Avry

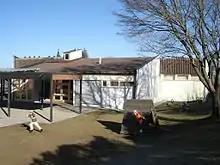
Primary School in Avry

In Avry about 394 or (32.4%) of the population have completed non-mandatory upper secondary education, and 221 or (18.2%) have completed additional higher education (either university or a "Fachhochschule"). Of the 221 who completed tertiary schooling, 57.9% were Swiss men, 28.1% were Swiss women, 7.2% were non-Swiss men and 6.8% were non-Swiss women.